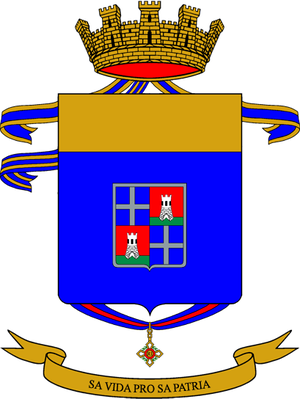
La liste des régiments de l'armée de terre italienne